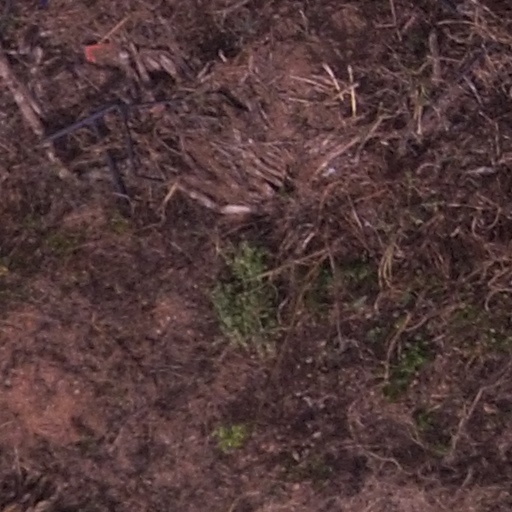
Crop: maize; corn